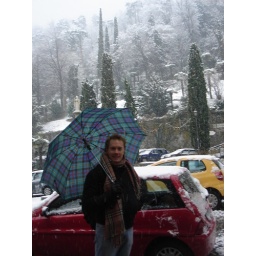
Snowy hill in Bellagio and a lovely red car which K obviously wanted to remember...